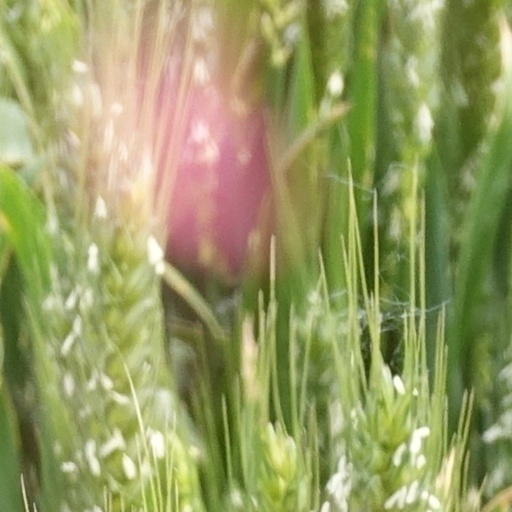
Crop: wheat